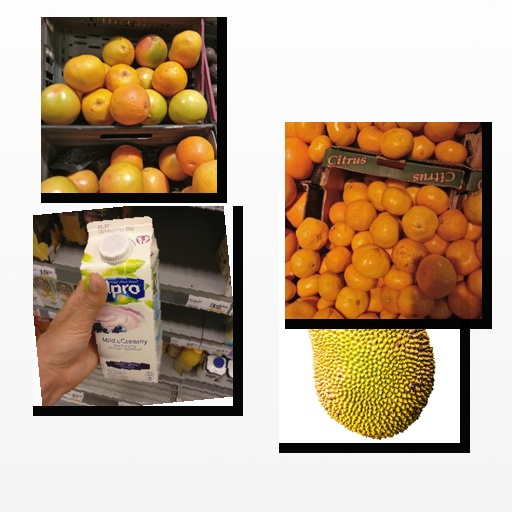
Food items: red_grapefruit, satsuma, blueberry_soy_yogurt, spiny_gourd